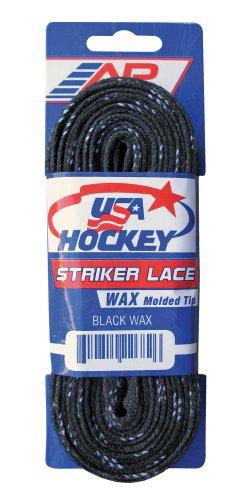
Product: A&R Stryker Waxed Hockey Skate Laces
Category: Sports & Outdoors | Sports & Fitness | Team Sports | Ice Hockey | Accessories | Skate Accessories
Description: Brand New.
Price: $1.81
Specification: Shipping Information: View shipping rates and policies|ASIN: B06W2LGSMH|    #43    in Ice Hockey Equipment